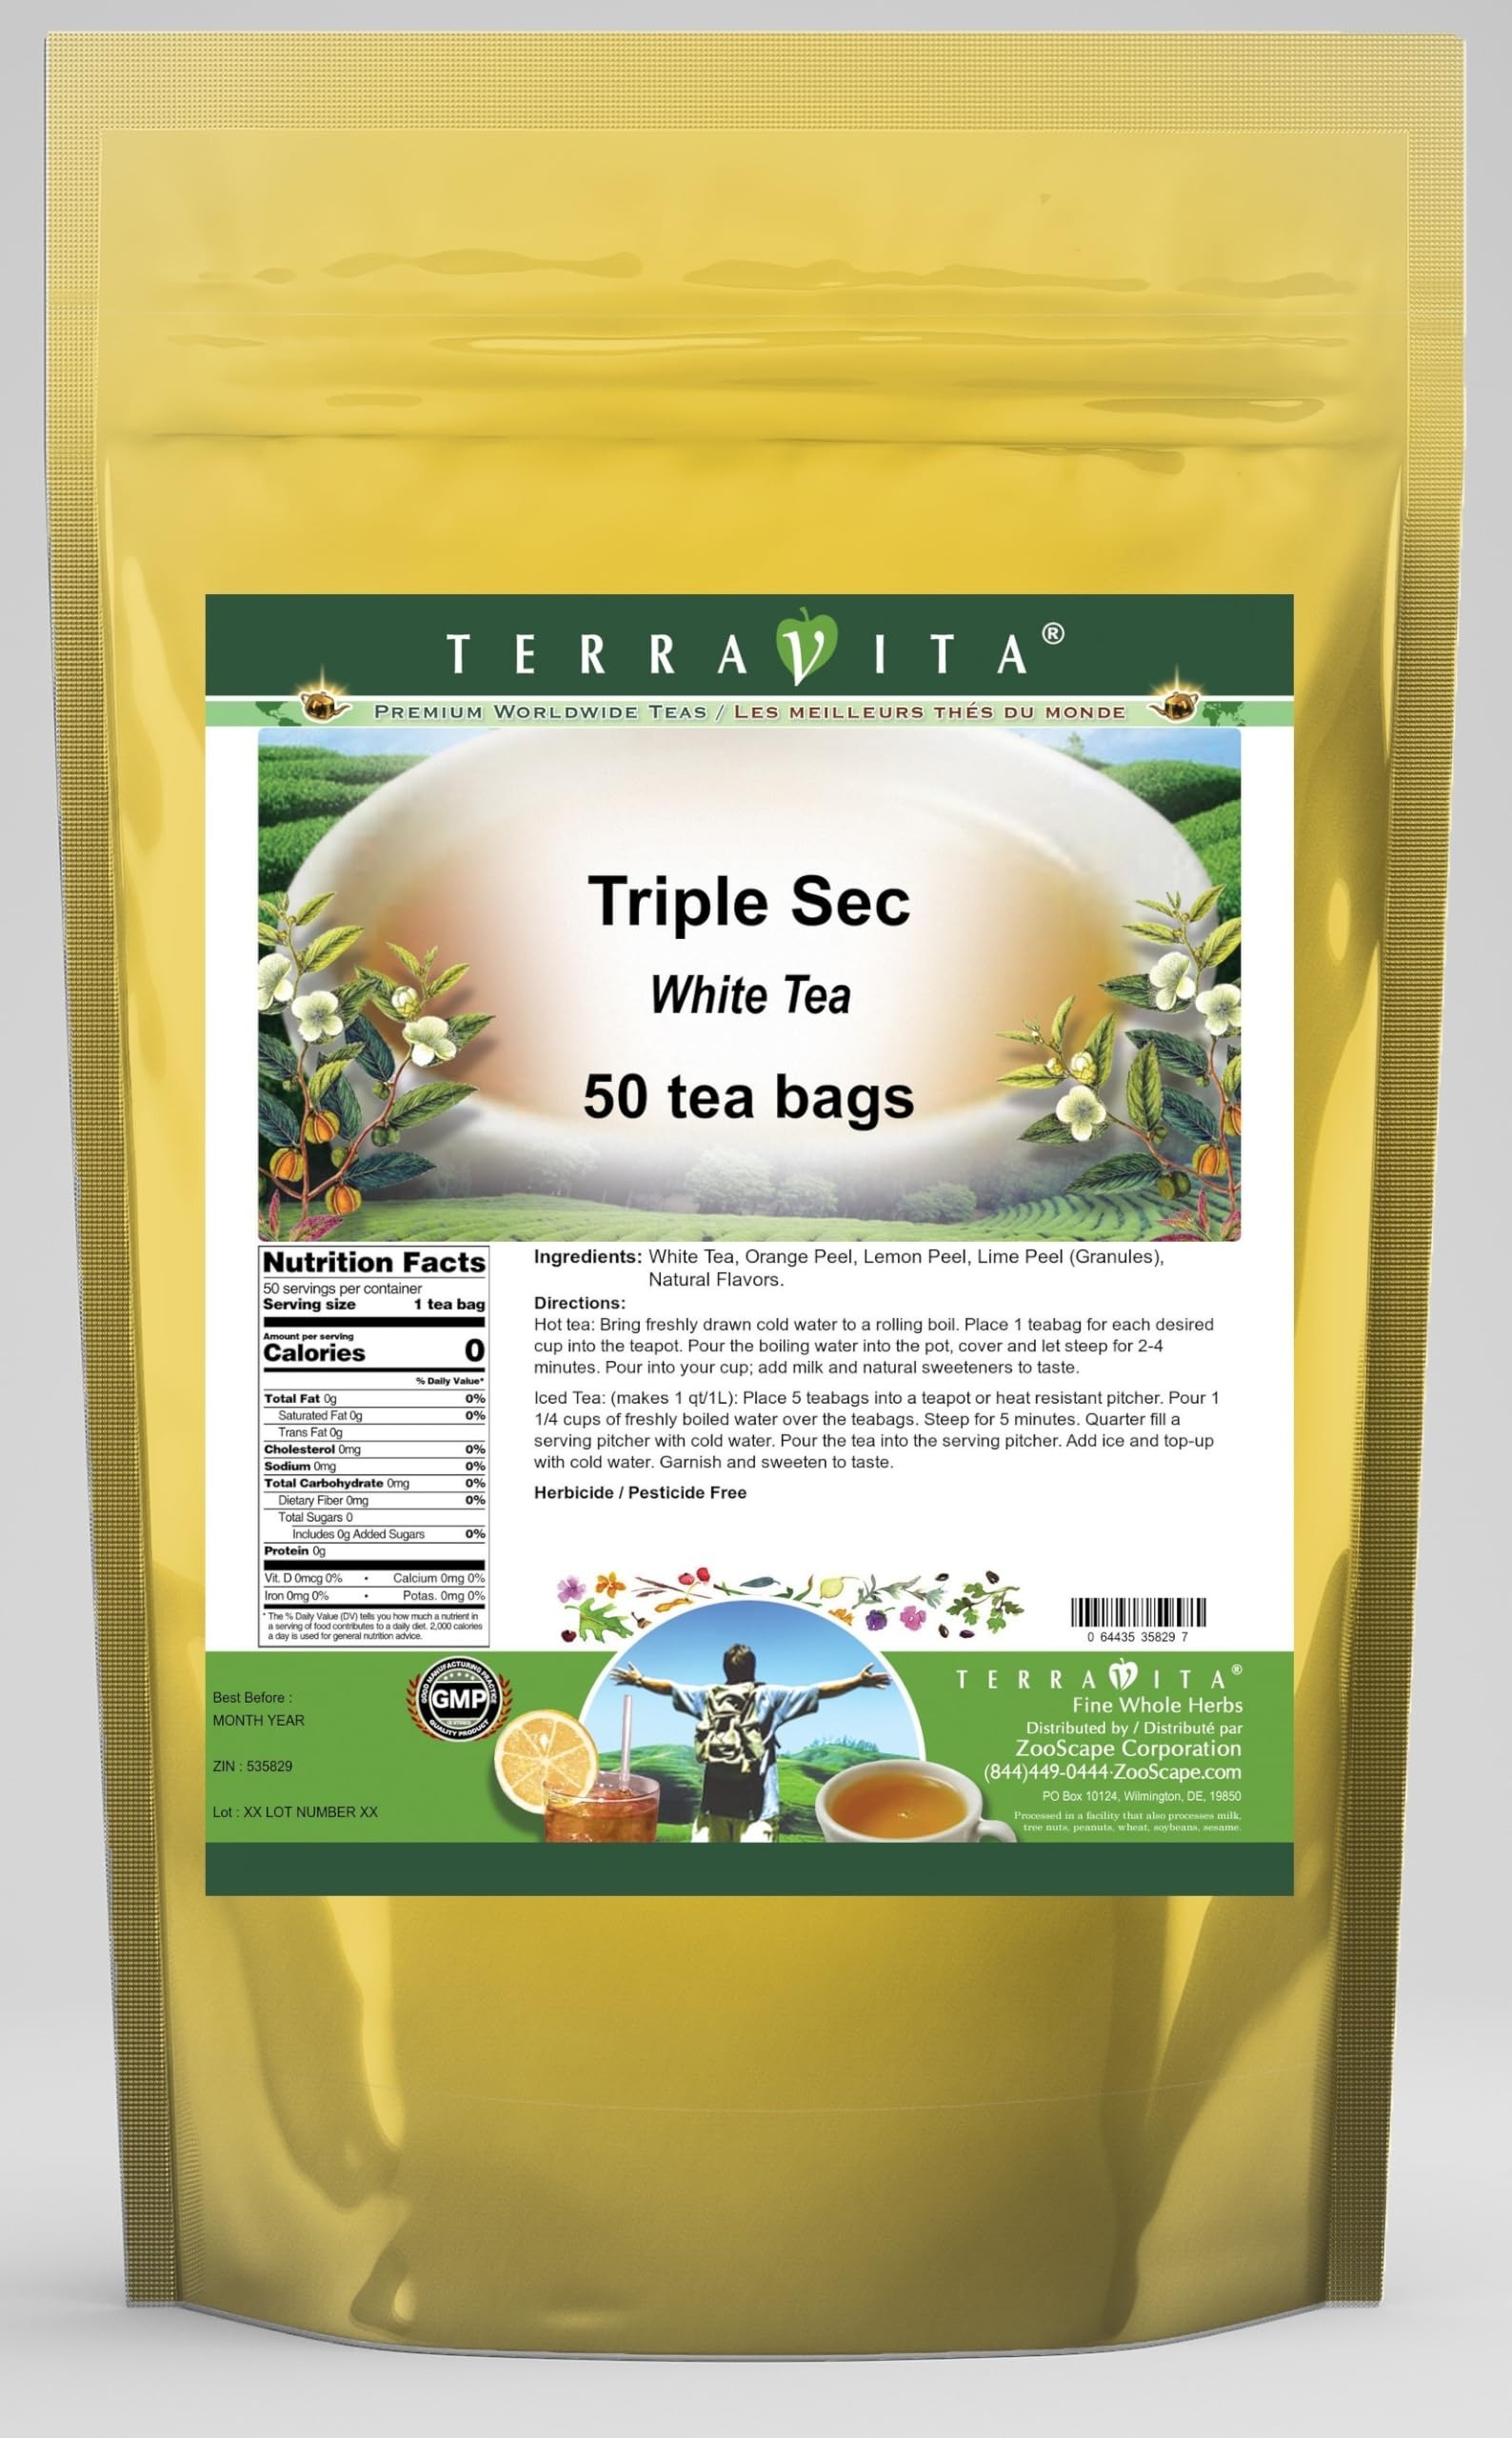
Item Name: Triple Sec White Tea (50 tea bags, ZIN: 535829) - 2 Pack
Bullet Point 1: Our Triple Sec White Tea is a mouth-watering flavored White tea with Orange Peel, Lemon Peel and Lime Peel that you can enjoy all year round! The aroma and Triple Sec flavor is a delight! - Ingredients: White tea, Orange Peel, Lemon Peel, Lime Peel and Natural Triple Sec Flavor.
Bullet Point 2: No fillers.
Bullet Point 3: Manufacturer: TerraVita
Bullet Point 4: Size: 50 tea bags
Bullet Point 5: White Tea Bags - Packed in a convenient upright pouch!
Product Description: Our Triple Sec White Tea is a mouth-watering flavored White tea with Orange Peel, Lemon Peel and Lime Peel that you can enjoy all year round! The aroma and Triple Sec flavor is a delight! - Ingredients: White tea, Orange Peel, Lemon Peel, Lime Peel and Natural Triple Sec Flavor. - Hot tea brewing method: Bring freshly drawn cold water to a rolling boil. Place 1 teabag for each desired cup into the teapot. Pour the boiling water into the pot, cover and let steep for 2-4 minutes. Pour into your cup; add milk and natural sweeteners to taste. - Iced tea brewing method: (to make 1 liter/quart): Place 5 teabags into a teapot or heat resistant pitcher. Pour 1 1/4 cups of freshly boiled water over the teabags. Steep for 5 minutes. Quarter fill a serving pitcher with cold water. Pour the tea into the serving pitcher. Add ice and top-up with cold water. Garnish and sweeten to taste. - TerraVita is an exclusive line of premium-quality, natural source products that use only the finest, purest and most potent ingredients found around the world. TerraVita is hallmarked by the highest possible standards of purity, potency, stability and freshness. All of our products are prepared with the highest elements of quality control, from raw materials through the entire manufacturing process, up to and including the moment that the bottles or bags are sealed for freshness and shipped out to you. Our highest possible standards are certified by independent laboratories and backed by our personal guarantee. - TerraVita exists to meet and ensure your family's health and wellness without the harmful effects of chemicals and health products. We strive to make all of our products affordable and reliable and are constantly searching the market to maintain our affordability and to look for new ways to
Value: 100.0
Unit: Count

Price: 86.91